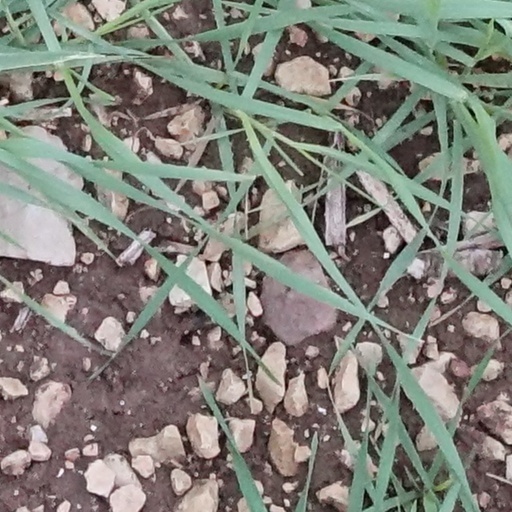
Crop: wheat